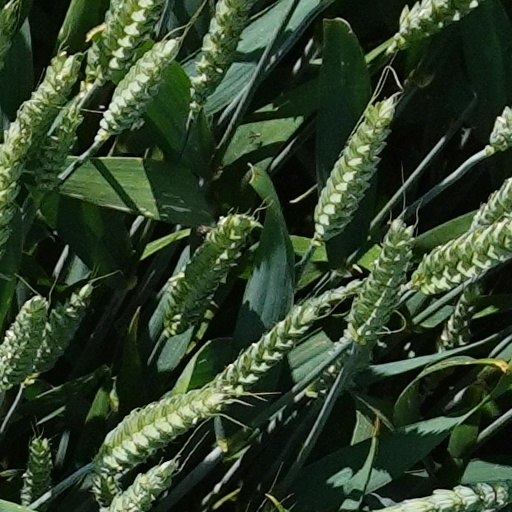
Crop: wheat